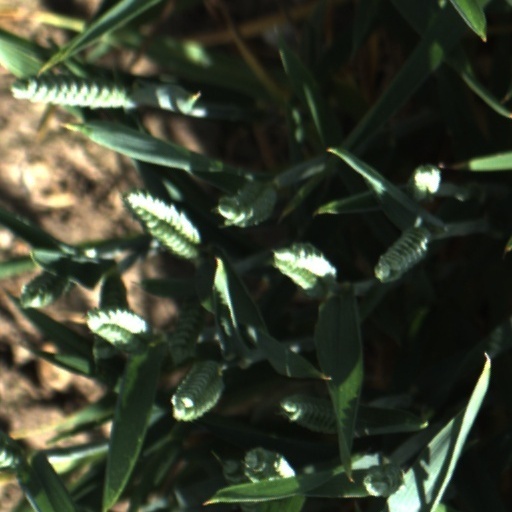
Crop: wheat